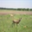
Label: deer